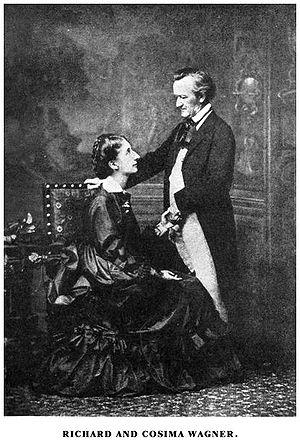
Francesca Gaetana Cosima Liszt, dite Cosima Wagner, née à Bellagio, sur le bord du Lac de Côme le 24 décembre 1837 et morte à Bayreuth le 1ᵉʳ avril 1930, est une personnalité allemande, fille de Franz Liszt et de Marie d'Agoult, seconde femme du compositeur Richard Wagner dont elle maintint le culte pendant un demi-siècle au festival de Bayreuth.